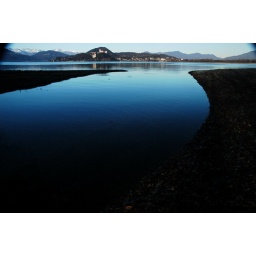
&amp;amp; a little river near my house